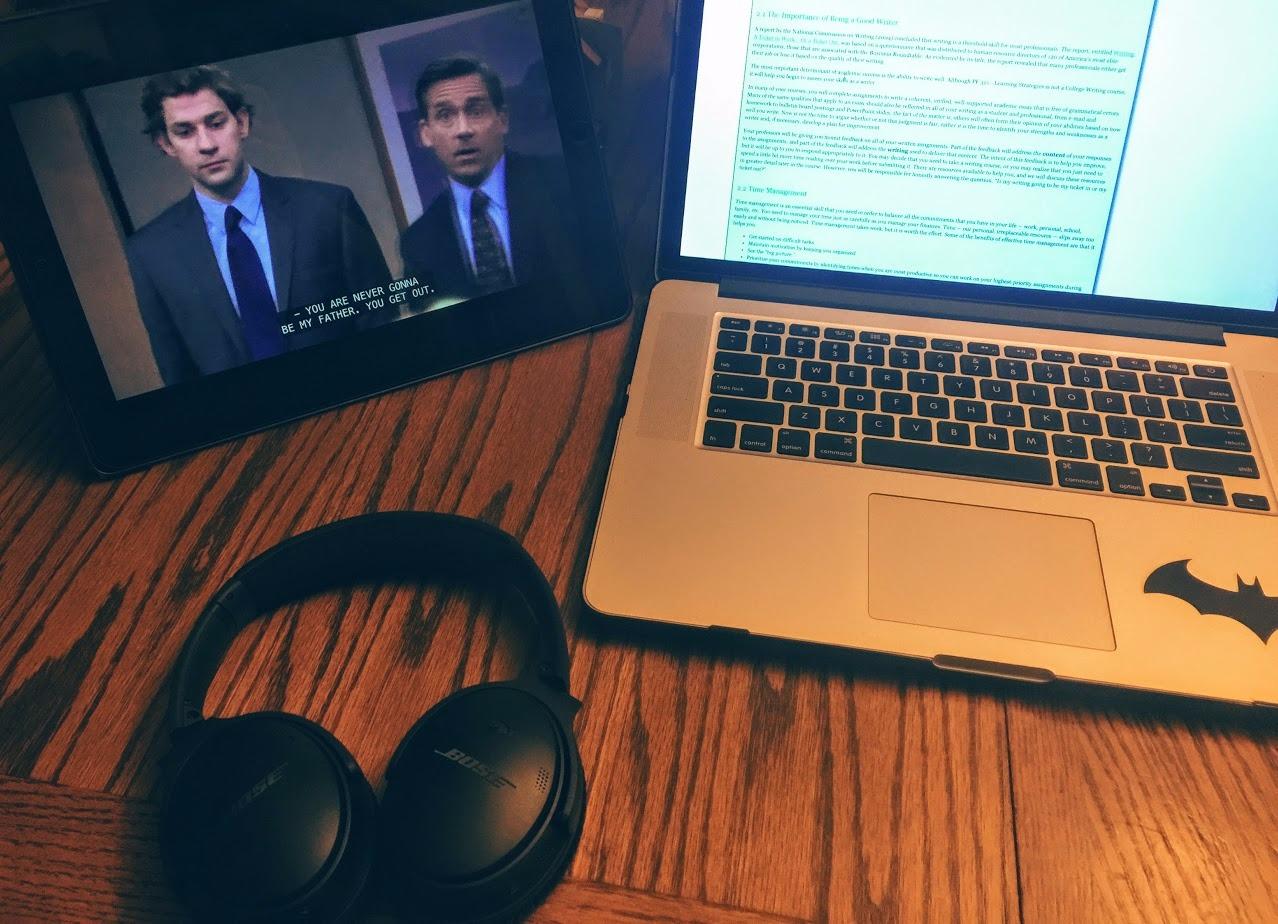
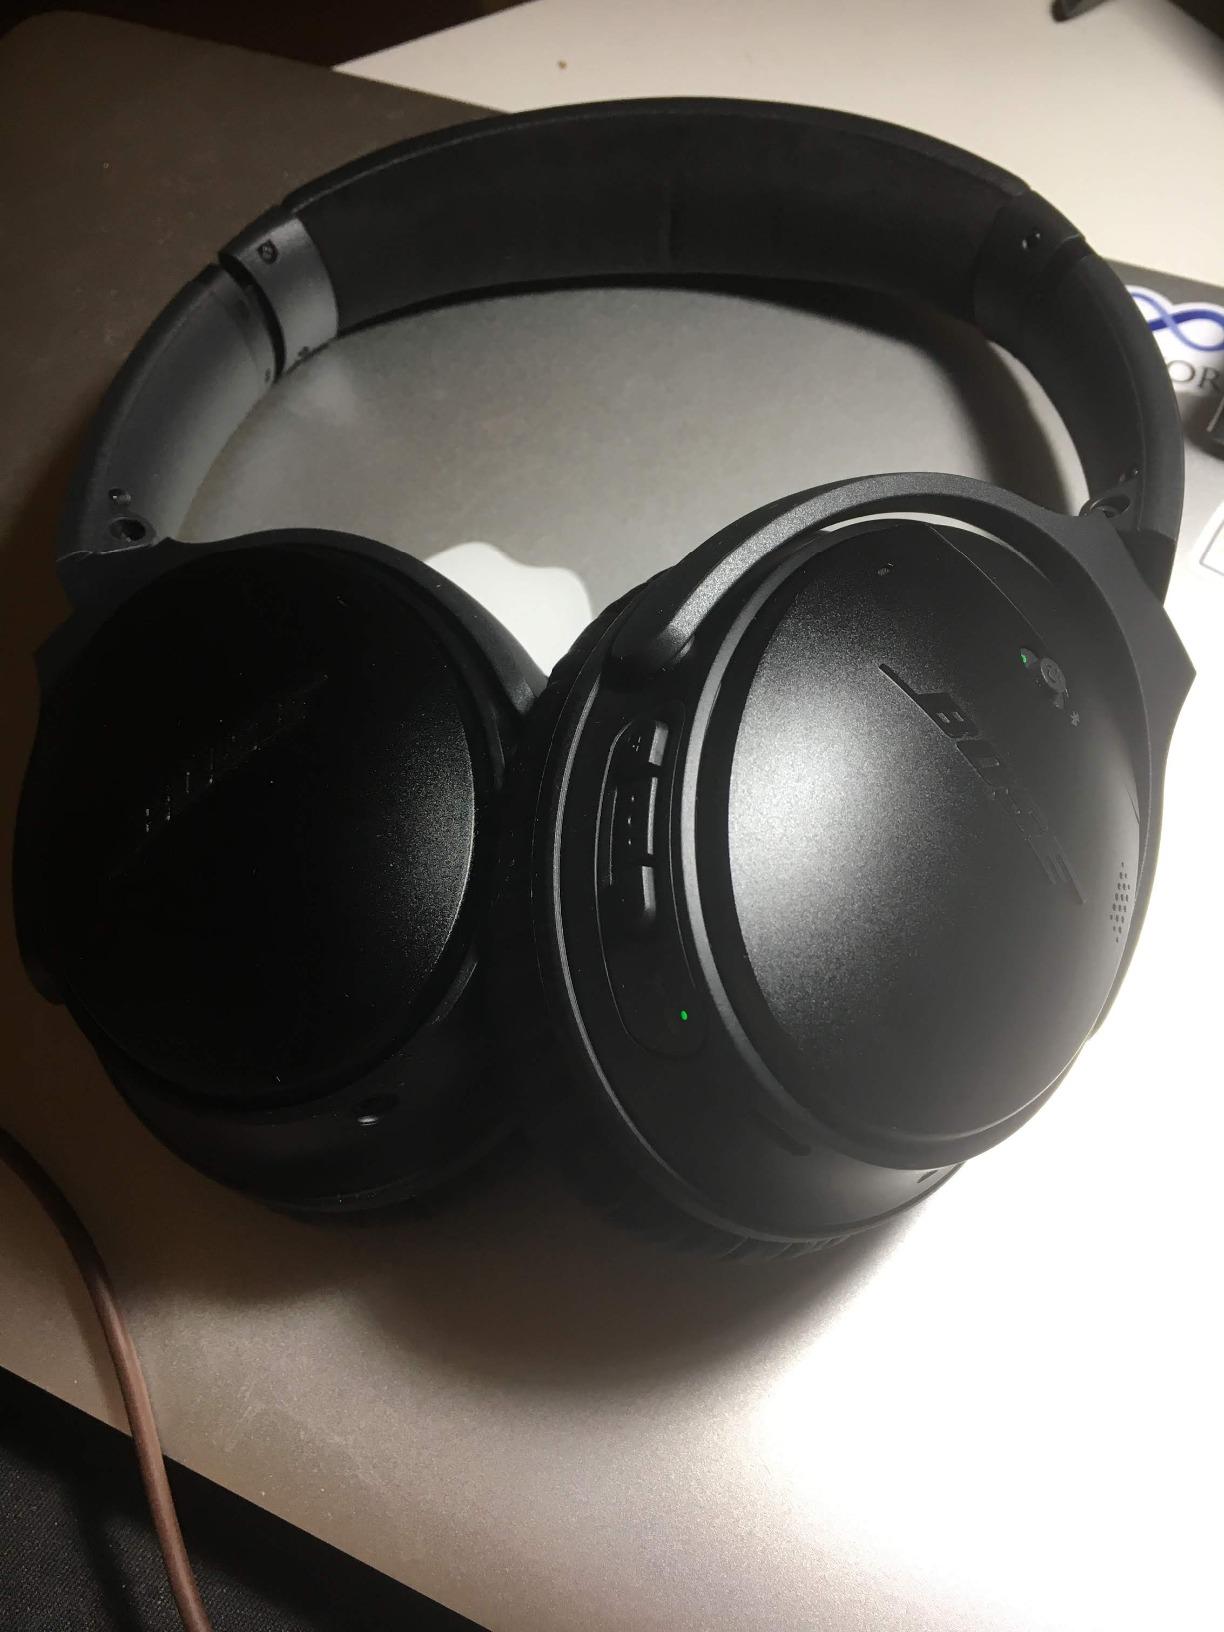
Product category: headphones
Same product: yes